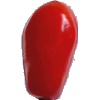
Label: Tomato 2